Freedom of the press

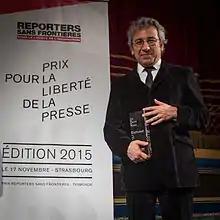
"Cumhuriyet" ' s former editor-in-chief Can Dündar receiving the 2015 Reporters Without Borders Prize. Shortly after, he was arrested.

Beyond legal definitions, several non-governmental organizations use other criteria to judge the level of press freedom worldwide. Some create subjective lists, while others are based on quantitative data: